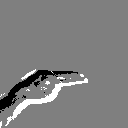
ASL letter: h